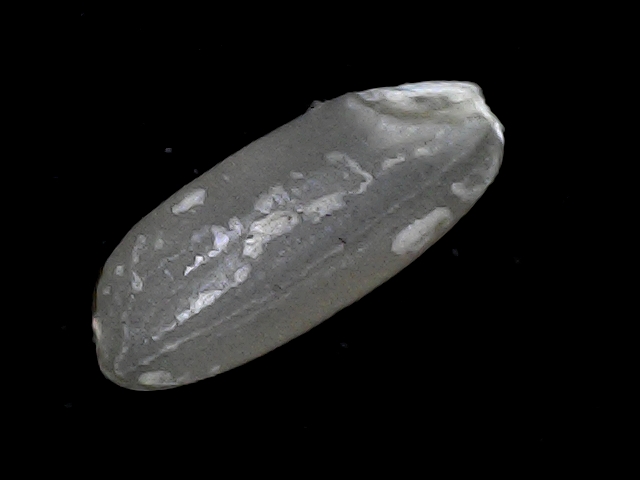
Rice variety: BD93